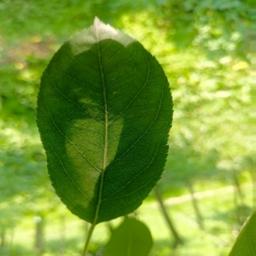
Label: Healthy